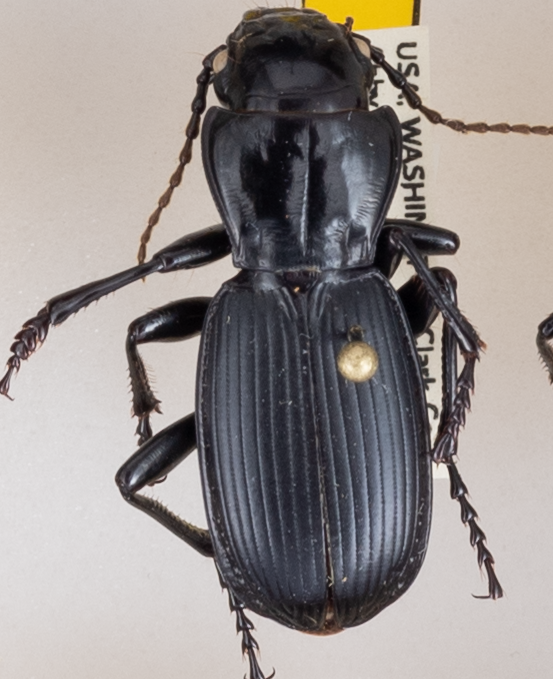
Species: Pterostichus lama
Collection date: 2018-07-24
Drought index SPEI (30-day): -1.13
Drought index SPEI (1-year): -0.62
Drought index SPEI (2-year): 0.71